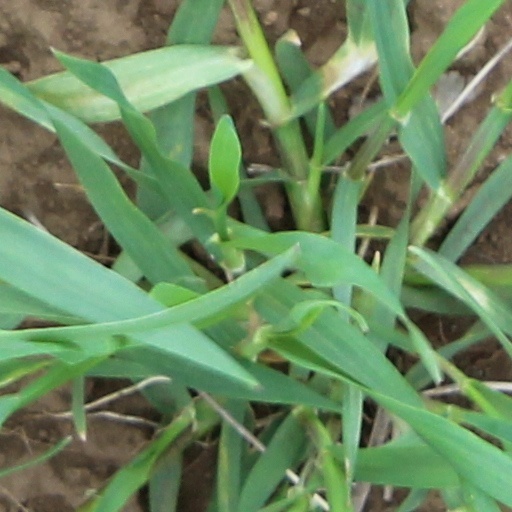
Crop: wheat